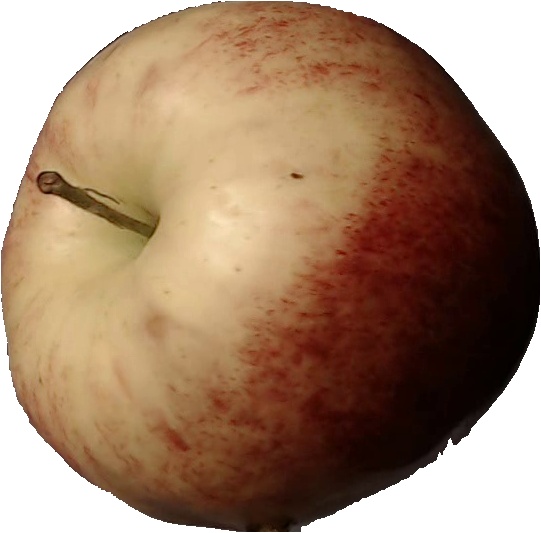
Label: apple_red_3